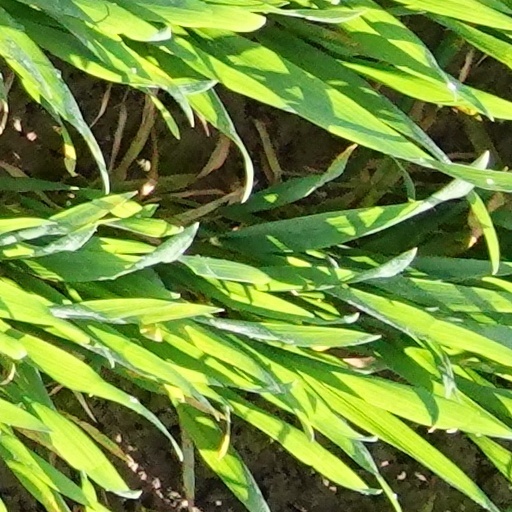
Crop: wheat